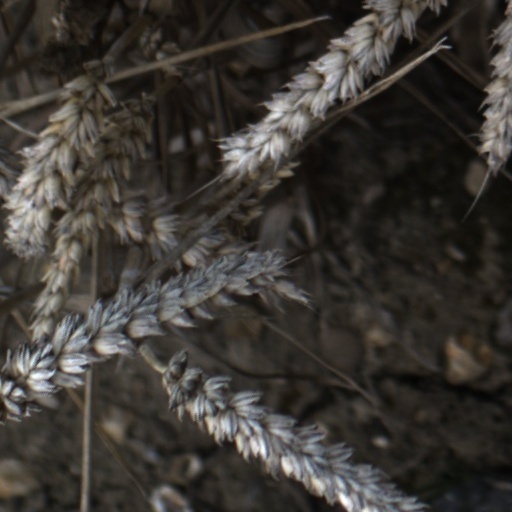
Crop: wheat